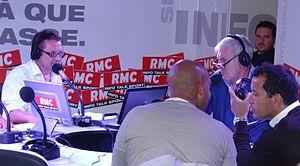
Luis Attaque sur RMC (Christophe Paillet, Luis Fernandez, Olivier Dacourt, Ali Benarbia)
Christophe Paillet est un journaliste sportif français né le 12 août 1964 à Poitiers.
Luis attaque est une ancienne émission de la radio RMC animée par Luis Fernandez de 2003 à 2016.